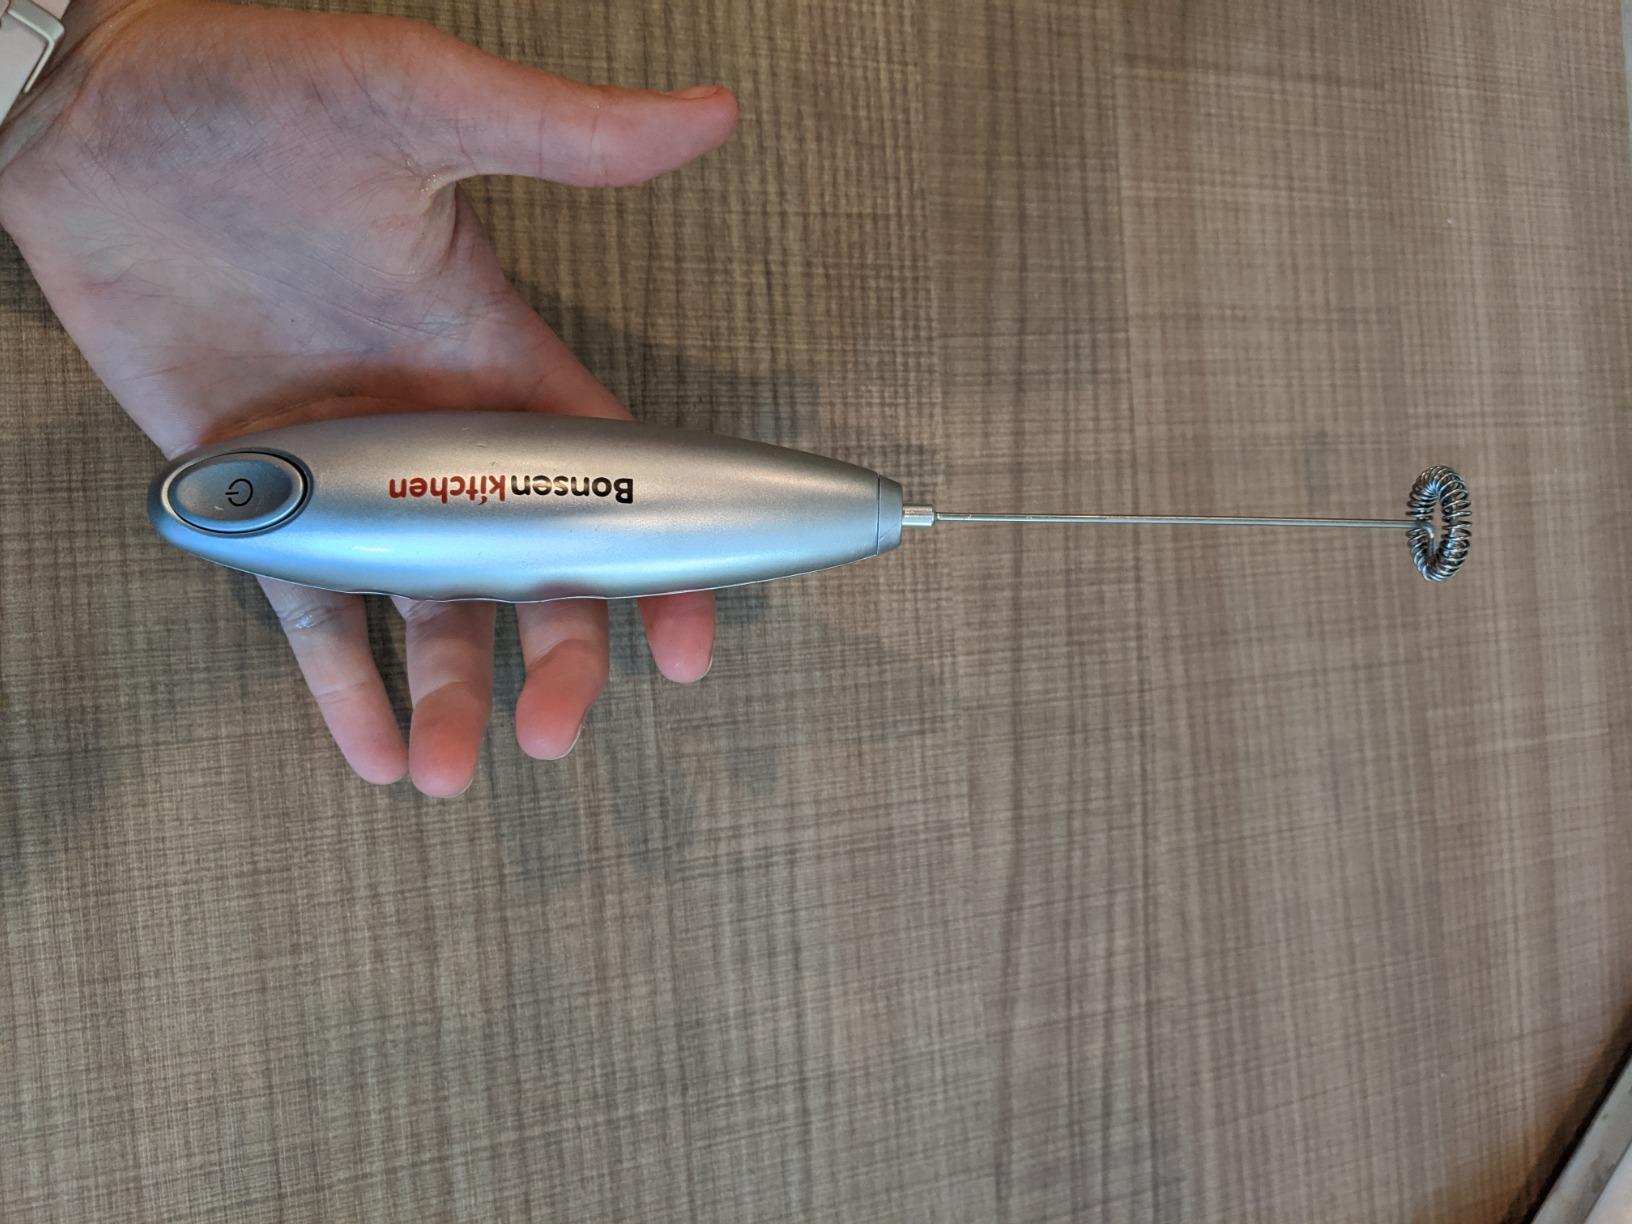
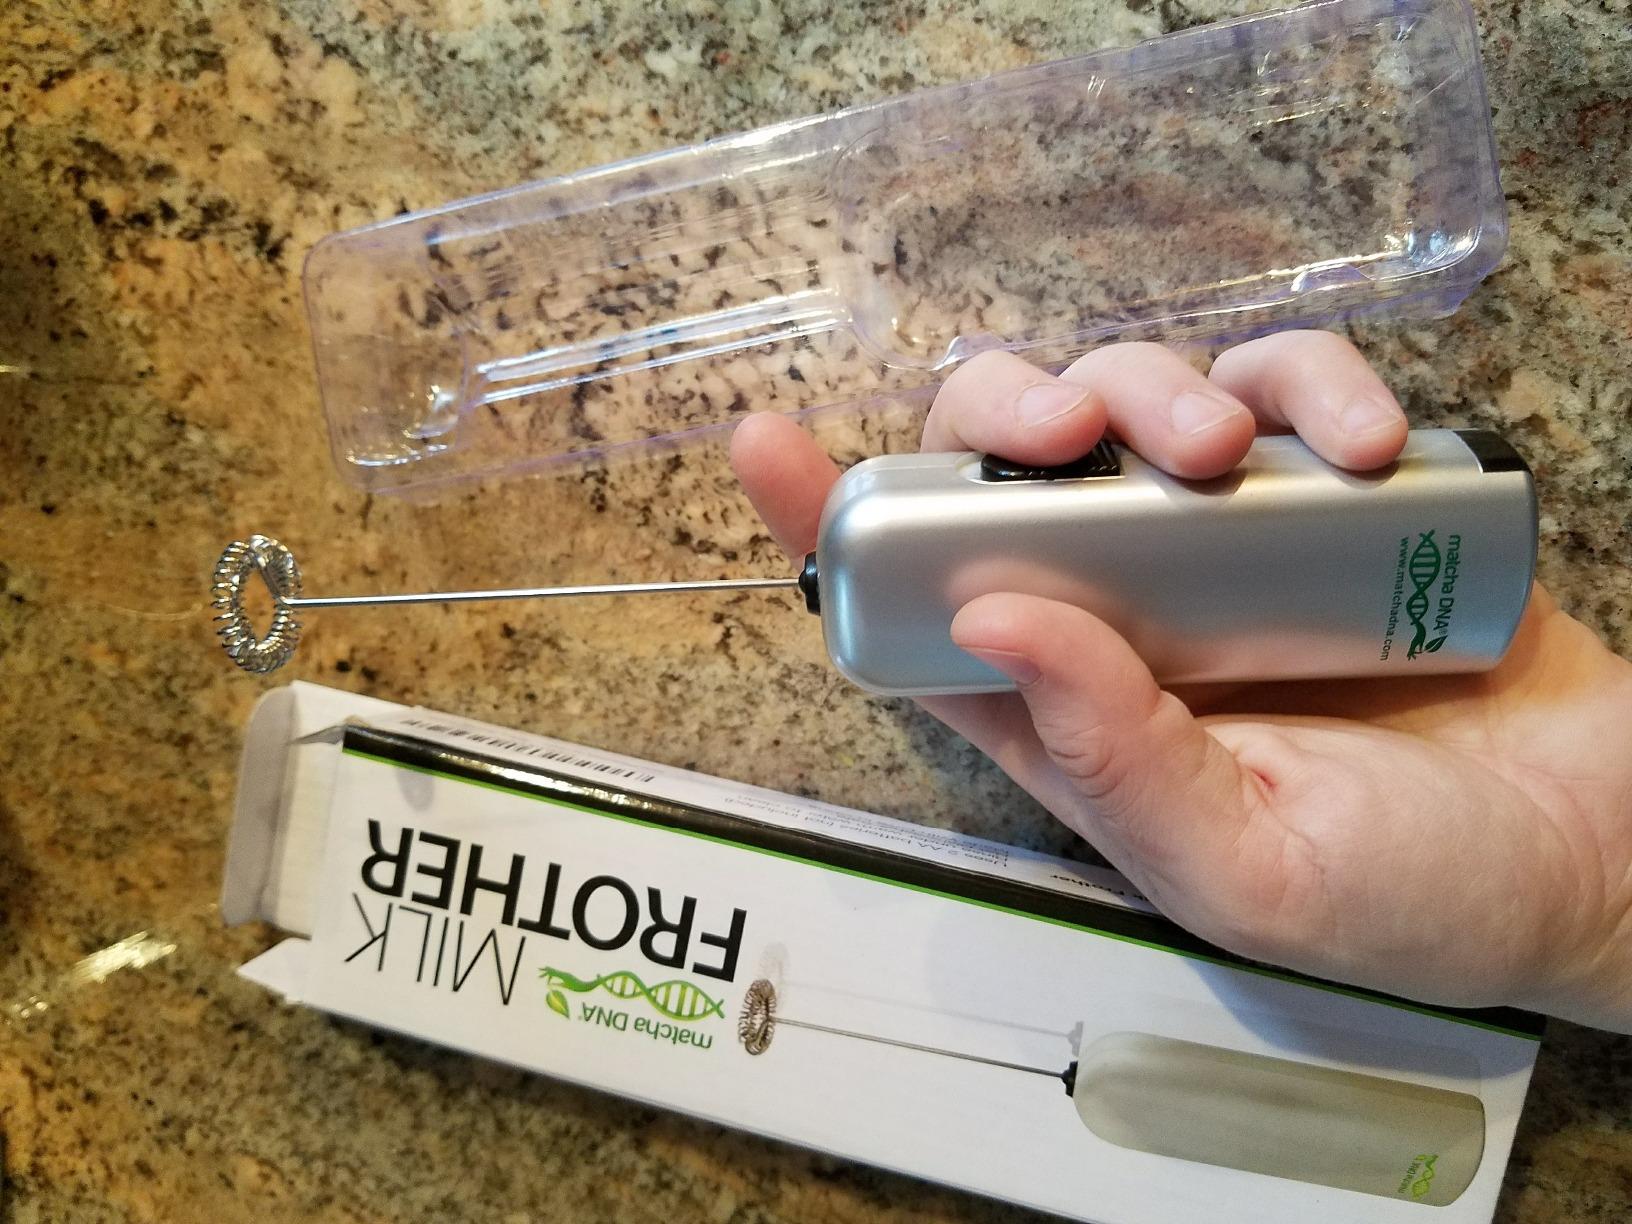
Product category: items_mixer
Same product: no